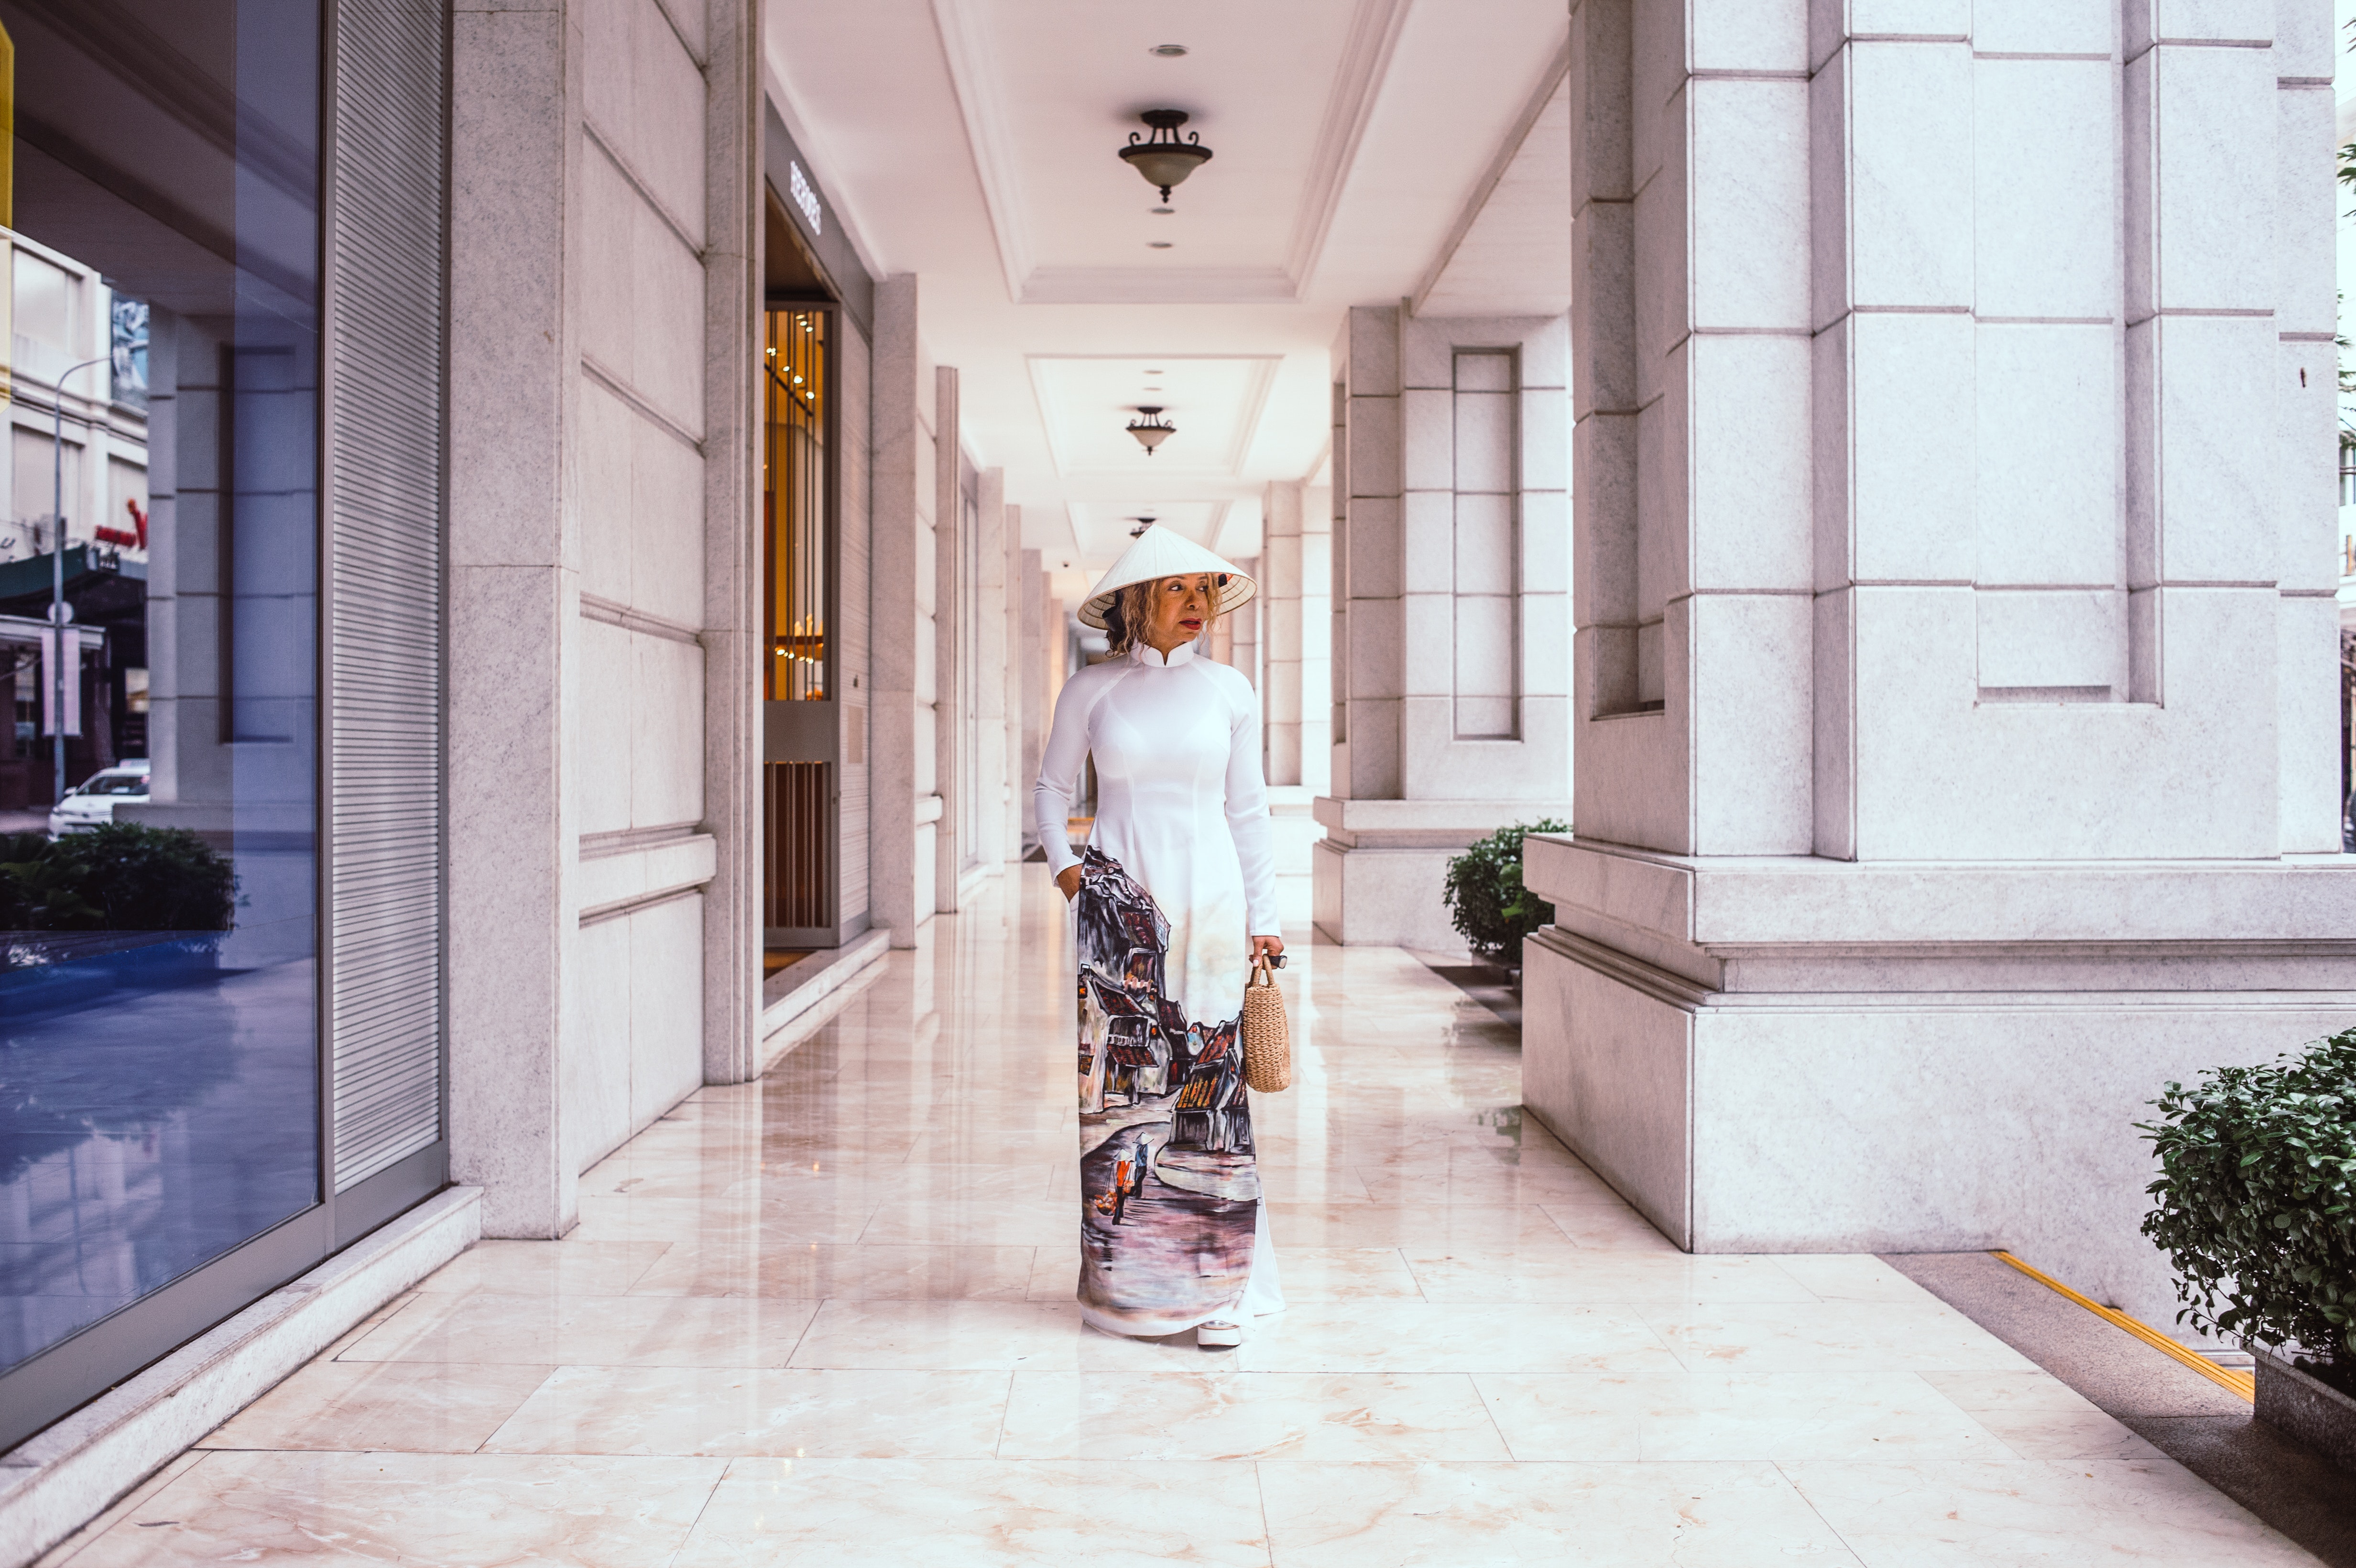
fashion, building, floor, architecture, house, photography, door, flooring, interior design, window